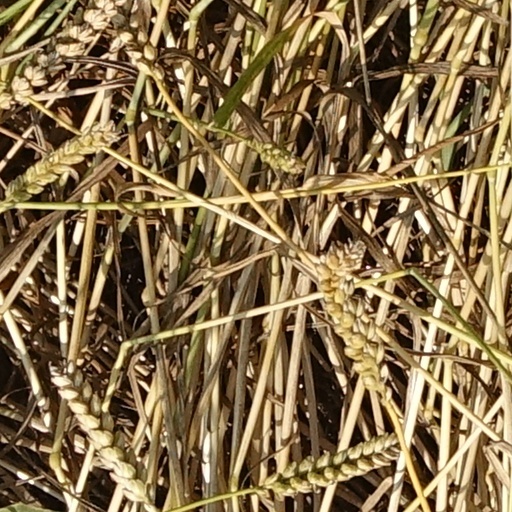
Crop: wheat